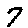
Label: 7